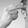
ASL letter: H